Beersheba

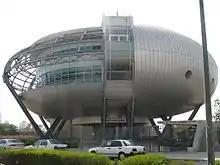
Shamoon College of Engineering

The mayor of Beersheba is Ruvik Danilovich, who was deputy mayor under Yaakov Turner.